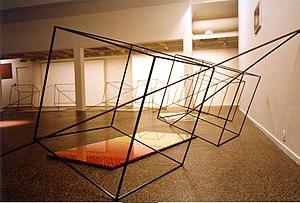
Liste d'œuvres et d'expositions de Gianfredo Camesi, artiste-peintre sculpteur suisse né le 24 mars 1940 à Cevio, canton du Tessin.